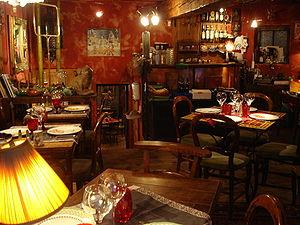
La cuisine lyonnaise est une cuisine traditionnelle régionale de la cuisine française. La cuisine lyonnaise, située au carrefour de traditions culinaires régionales, tire depuis des générations le meilleur parti des ressources agricoles des alentours : élevages de la Bresse et du Charolais, gibier de la Dombes, poissons des lacs savoyards, légumes et fruits primeurs de la Drôme, de l'Ardèche et du Forez, vins de Bourgogne, du Beaujolais et de la vallée du Rhône.